Standerton

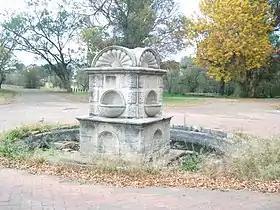
Memorial to those who died in concentration camps during the Boer war.

The township of Sakhile near Standerton was the site of violent, service delivery riots that led to the Lekwa Municipality mayor Juliet Queen Radebe-Khumalo and other senior municipal officials, being recalled by the African National Congress in October 2009. The riots included the burning of tyres and blocking some entries to the town.